Saathiya (film)

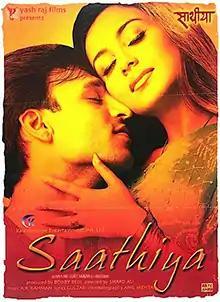
Poster

Saathiya (transl. Companion) is a 2002 Indian Hindi-language romantic drama film directed by Shaad Ali in his directorial debut and produced by Mani Ratnam and Yash Chopra under the banners Madras Talkies and Yash Raj Films. A remake of Ratnam's Tamil film "Alai Payuthey" (2000), the film stars Rani Mukerji and Vivek Oberoi, with supporting performances from Sandhya Mridul, Tanuja, Swaroop Sampat, Satish Shah, Sharat Saxena, and Kunal Kumar. The narrative follows Aditya and Suhani, a young couple who elope and marry despite parental opposition, only to find their relationship tested by personal struggles and a sudden tragedy.